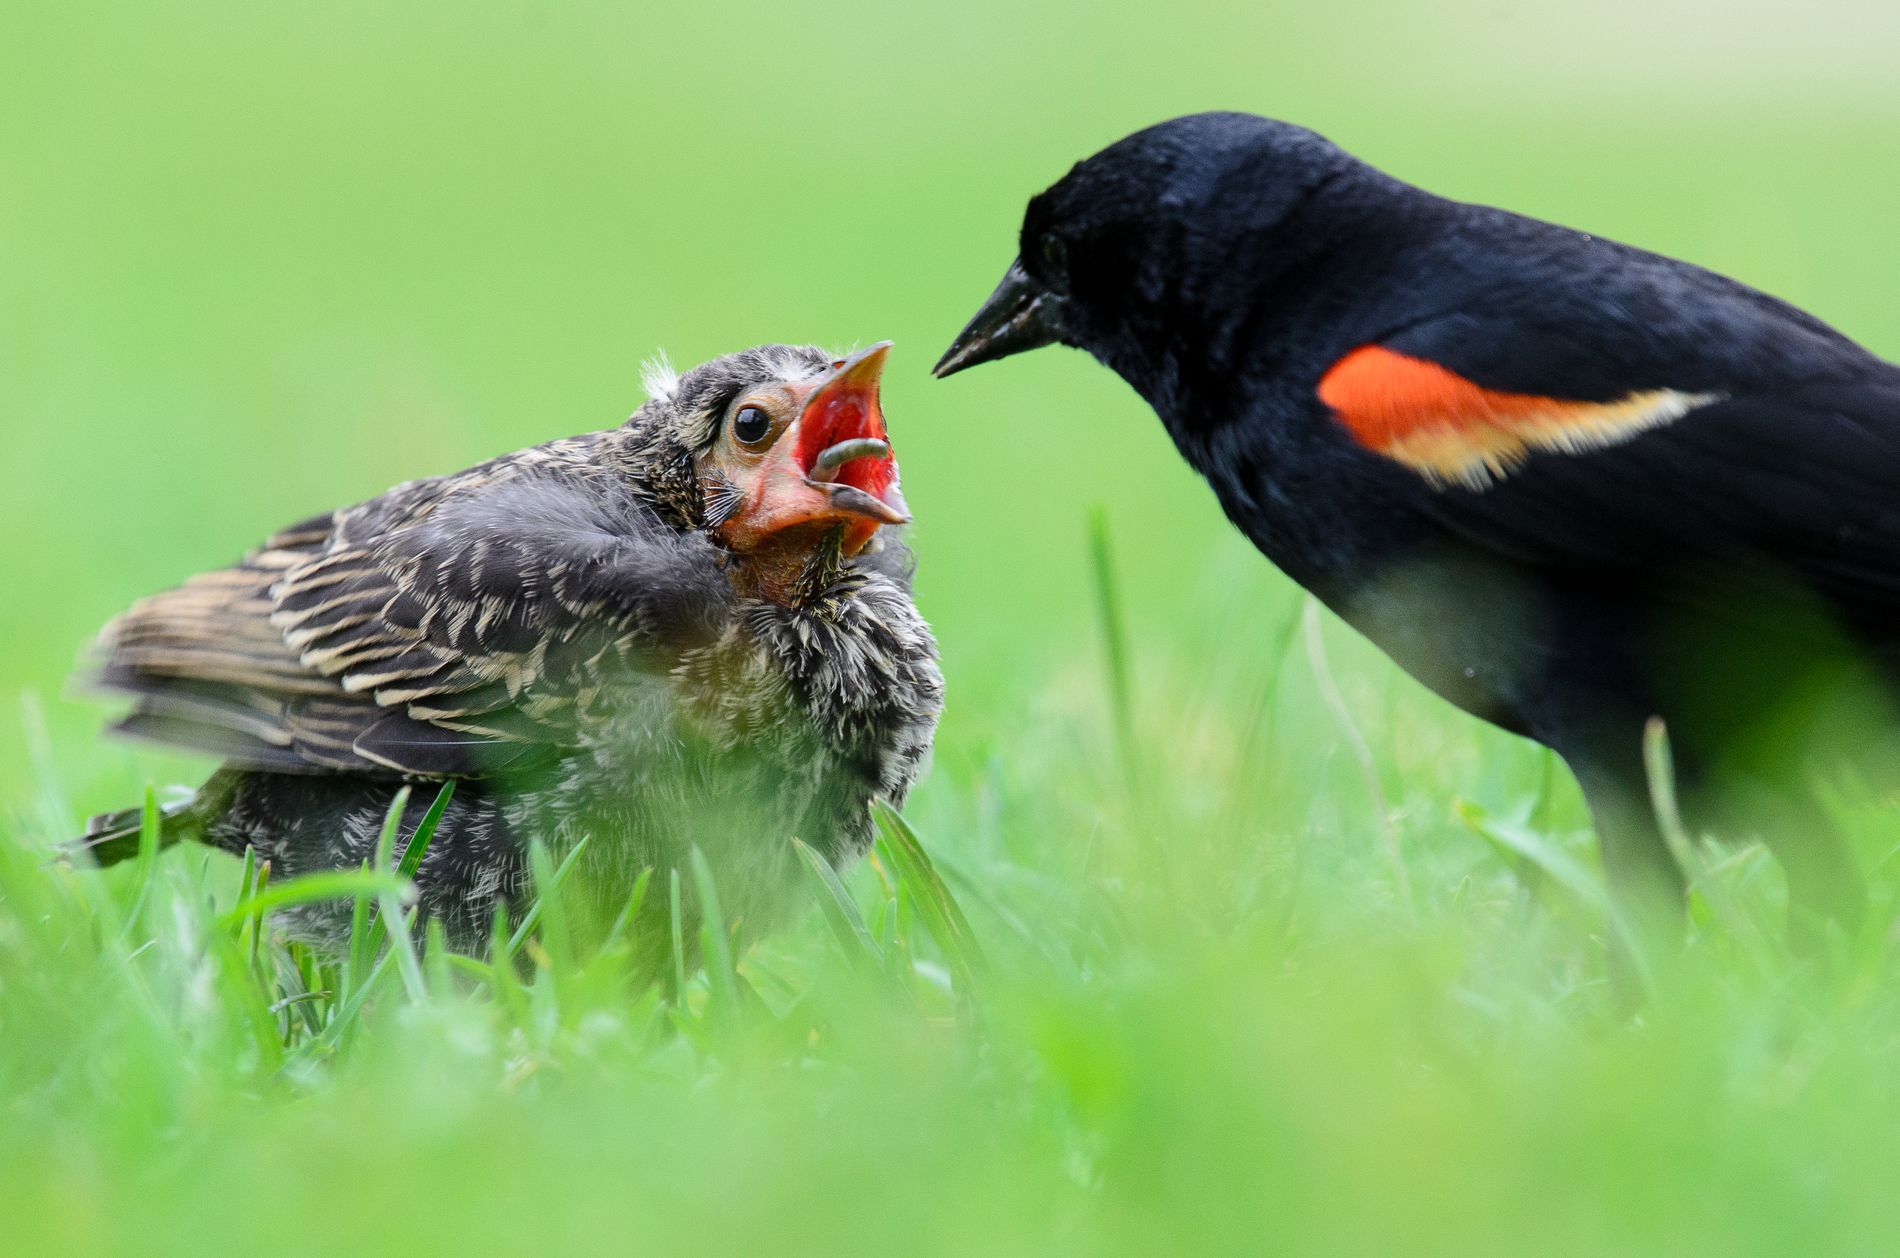
A little talk.
A black bird with bright red wings interacts with its open-mouthed chick amidst the green grass, in a scene that reflects communication between birds.
The photo was taken from a low angle, close to grass level, giving a sense of being present within the scene. The atmosphere is natural and intimate, as the soft green grass blends with the sharp focus on the two birds, creating a clear contrast that highlights the details of their feathers and their emotional interaction.
Labels: Animal, Bird, Blackbird, Beak, Chicken, Fowl, Poultry, Finch, Grass, Plant, BabyBird, BackgroundBlur, Blur, Birds
Camera: NIKON CORPORATION NIKON D7000
Lens: 200.0-500.0 mm f/5.6, AF-S Nikkor 200-500mm f/5.6E ED VR
Aperture: F7.1
Exposure: 1/250 sec
ISO: 1250
Focal length: 500.0 mm